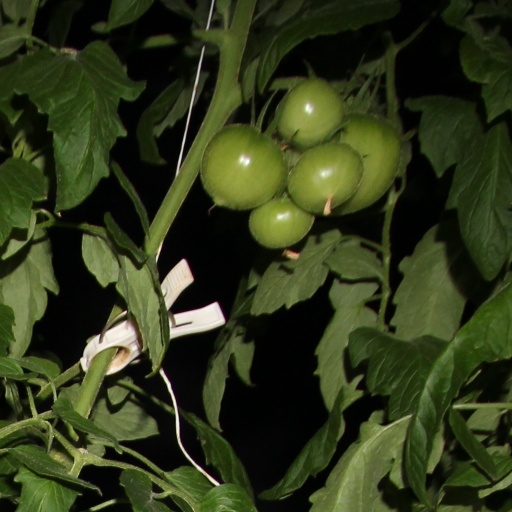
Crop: tomato